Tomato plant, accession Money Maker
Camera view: bottom (45 deg); turntable rotation: 0 degrees
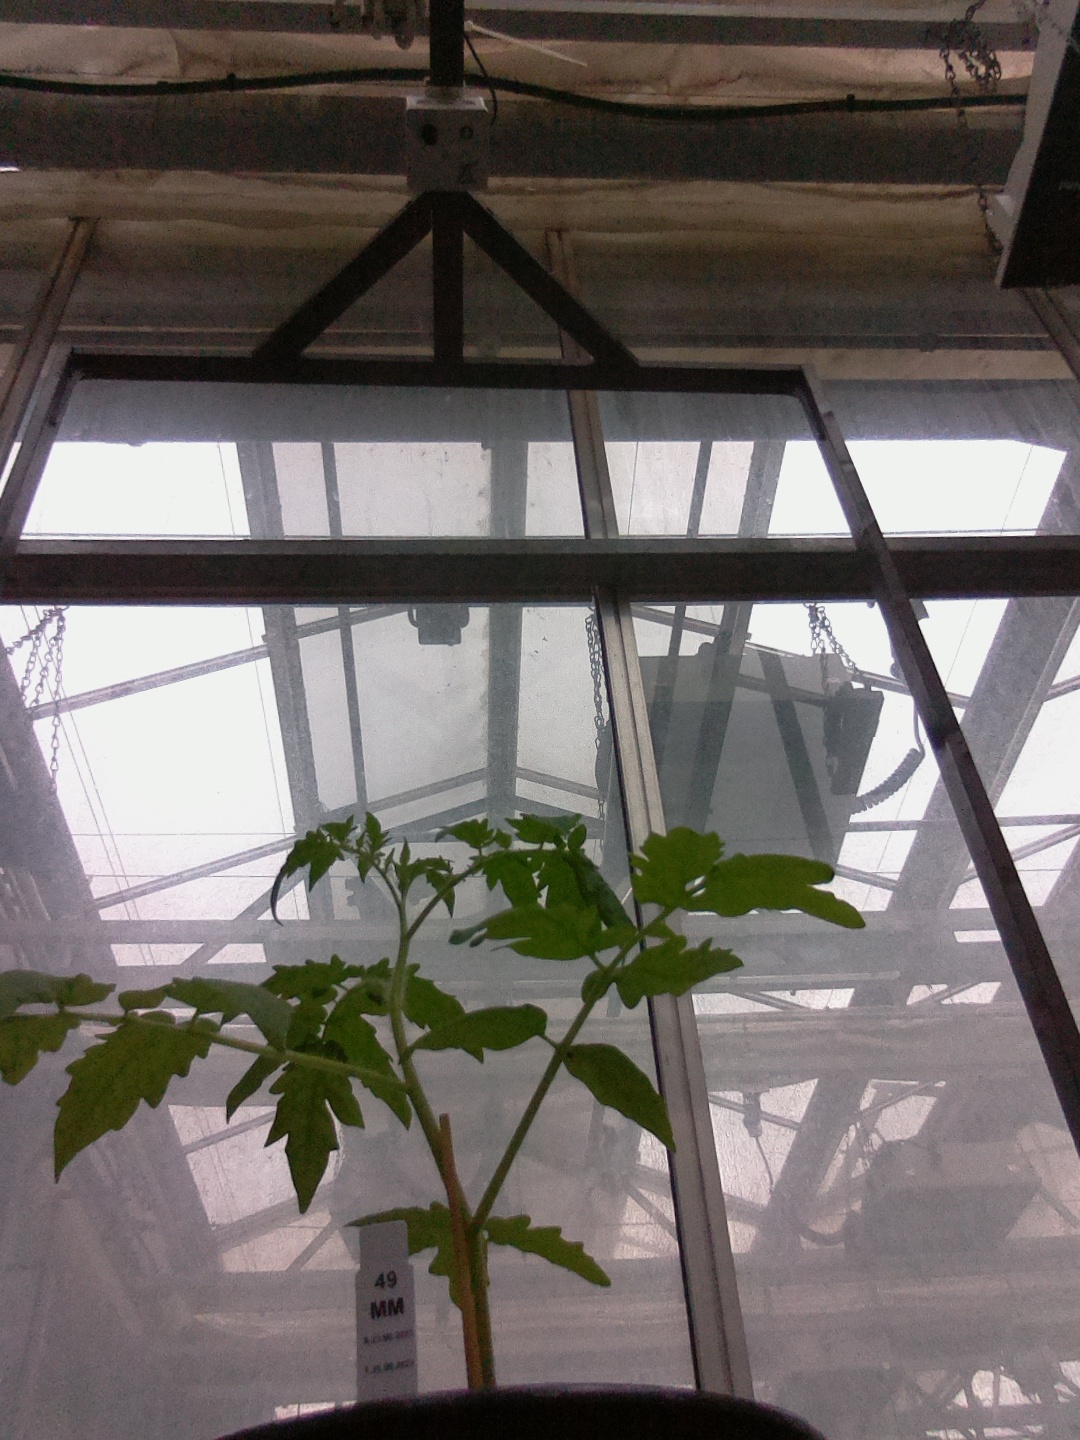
BBCH growth stage 13: 6 of true leaves visible